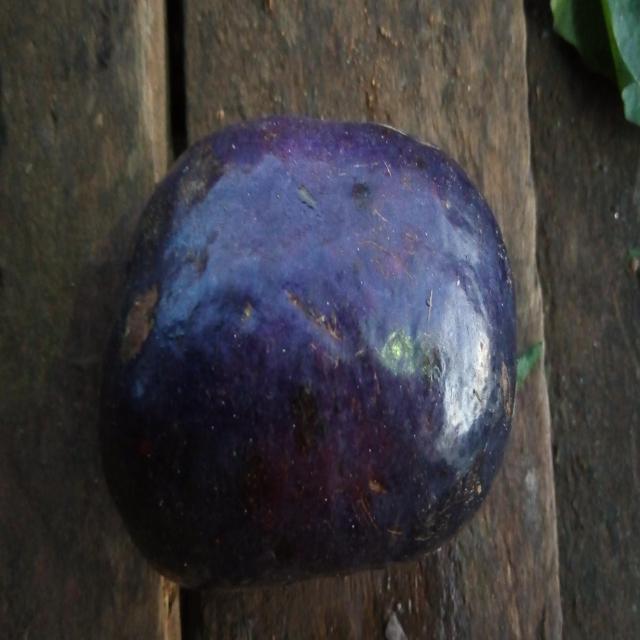
Plum grade: spotted